Michael L'Estrange

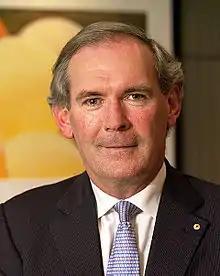

Michael Gerard L'Estrange (born 12 October 1952 in North Sydney, New South Wales) is an Australian academic and former public servant. He is the former Head of the National Security College at the Australian National University, in Canberra. L'Estrange had earlier served a long career in the Australian public service including as a diplomat and as Secretary of the Department of Foreign Affairs and Trade.